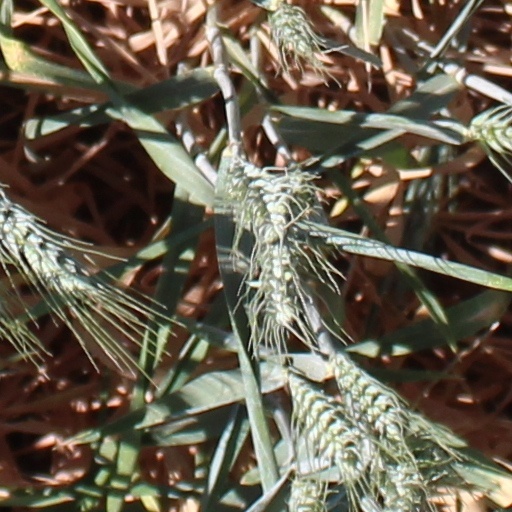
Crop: wheat